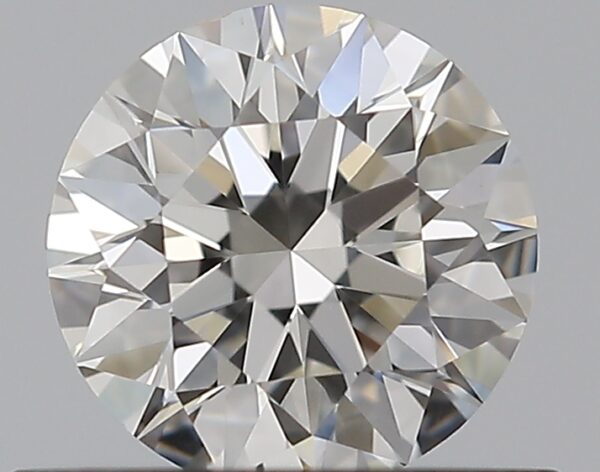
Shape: round
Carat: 0.55
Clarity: VS2
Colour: H
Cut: EX
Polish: EX
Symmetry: EX
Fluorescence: F
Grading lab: GIA
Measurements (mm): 5.24 x 5.27 x 3.27